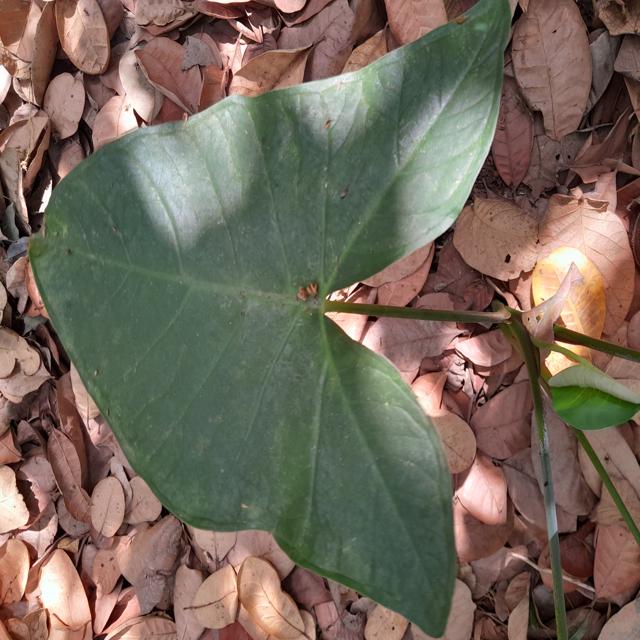
Label: Healthy